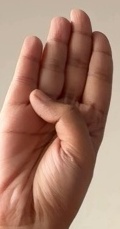
ASL sign: B